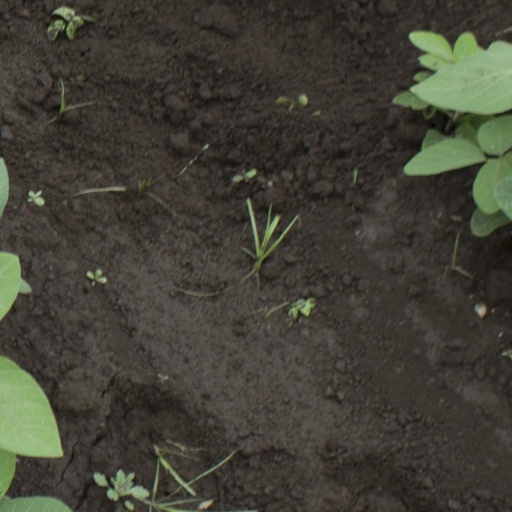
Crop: soybean